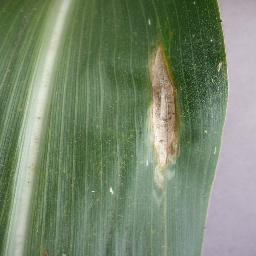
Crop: corn
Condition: (maize)_northern_blight